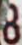
Number: 8